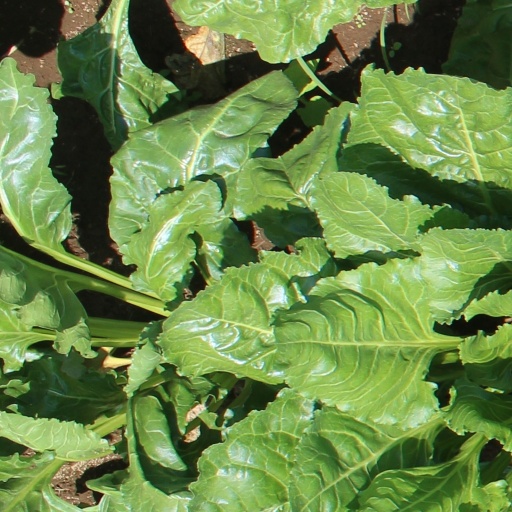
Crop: sugar beet